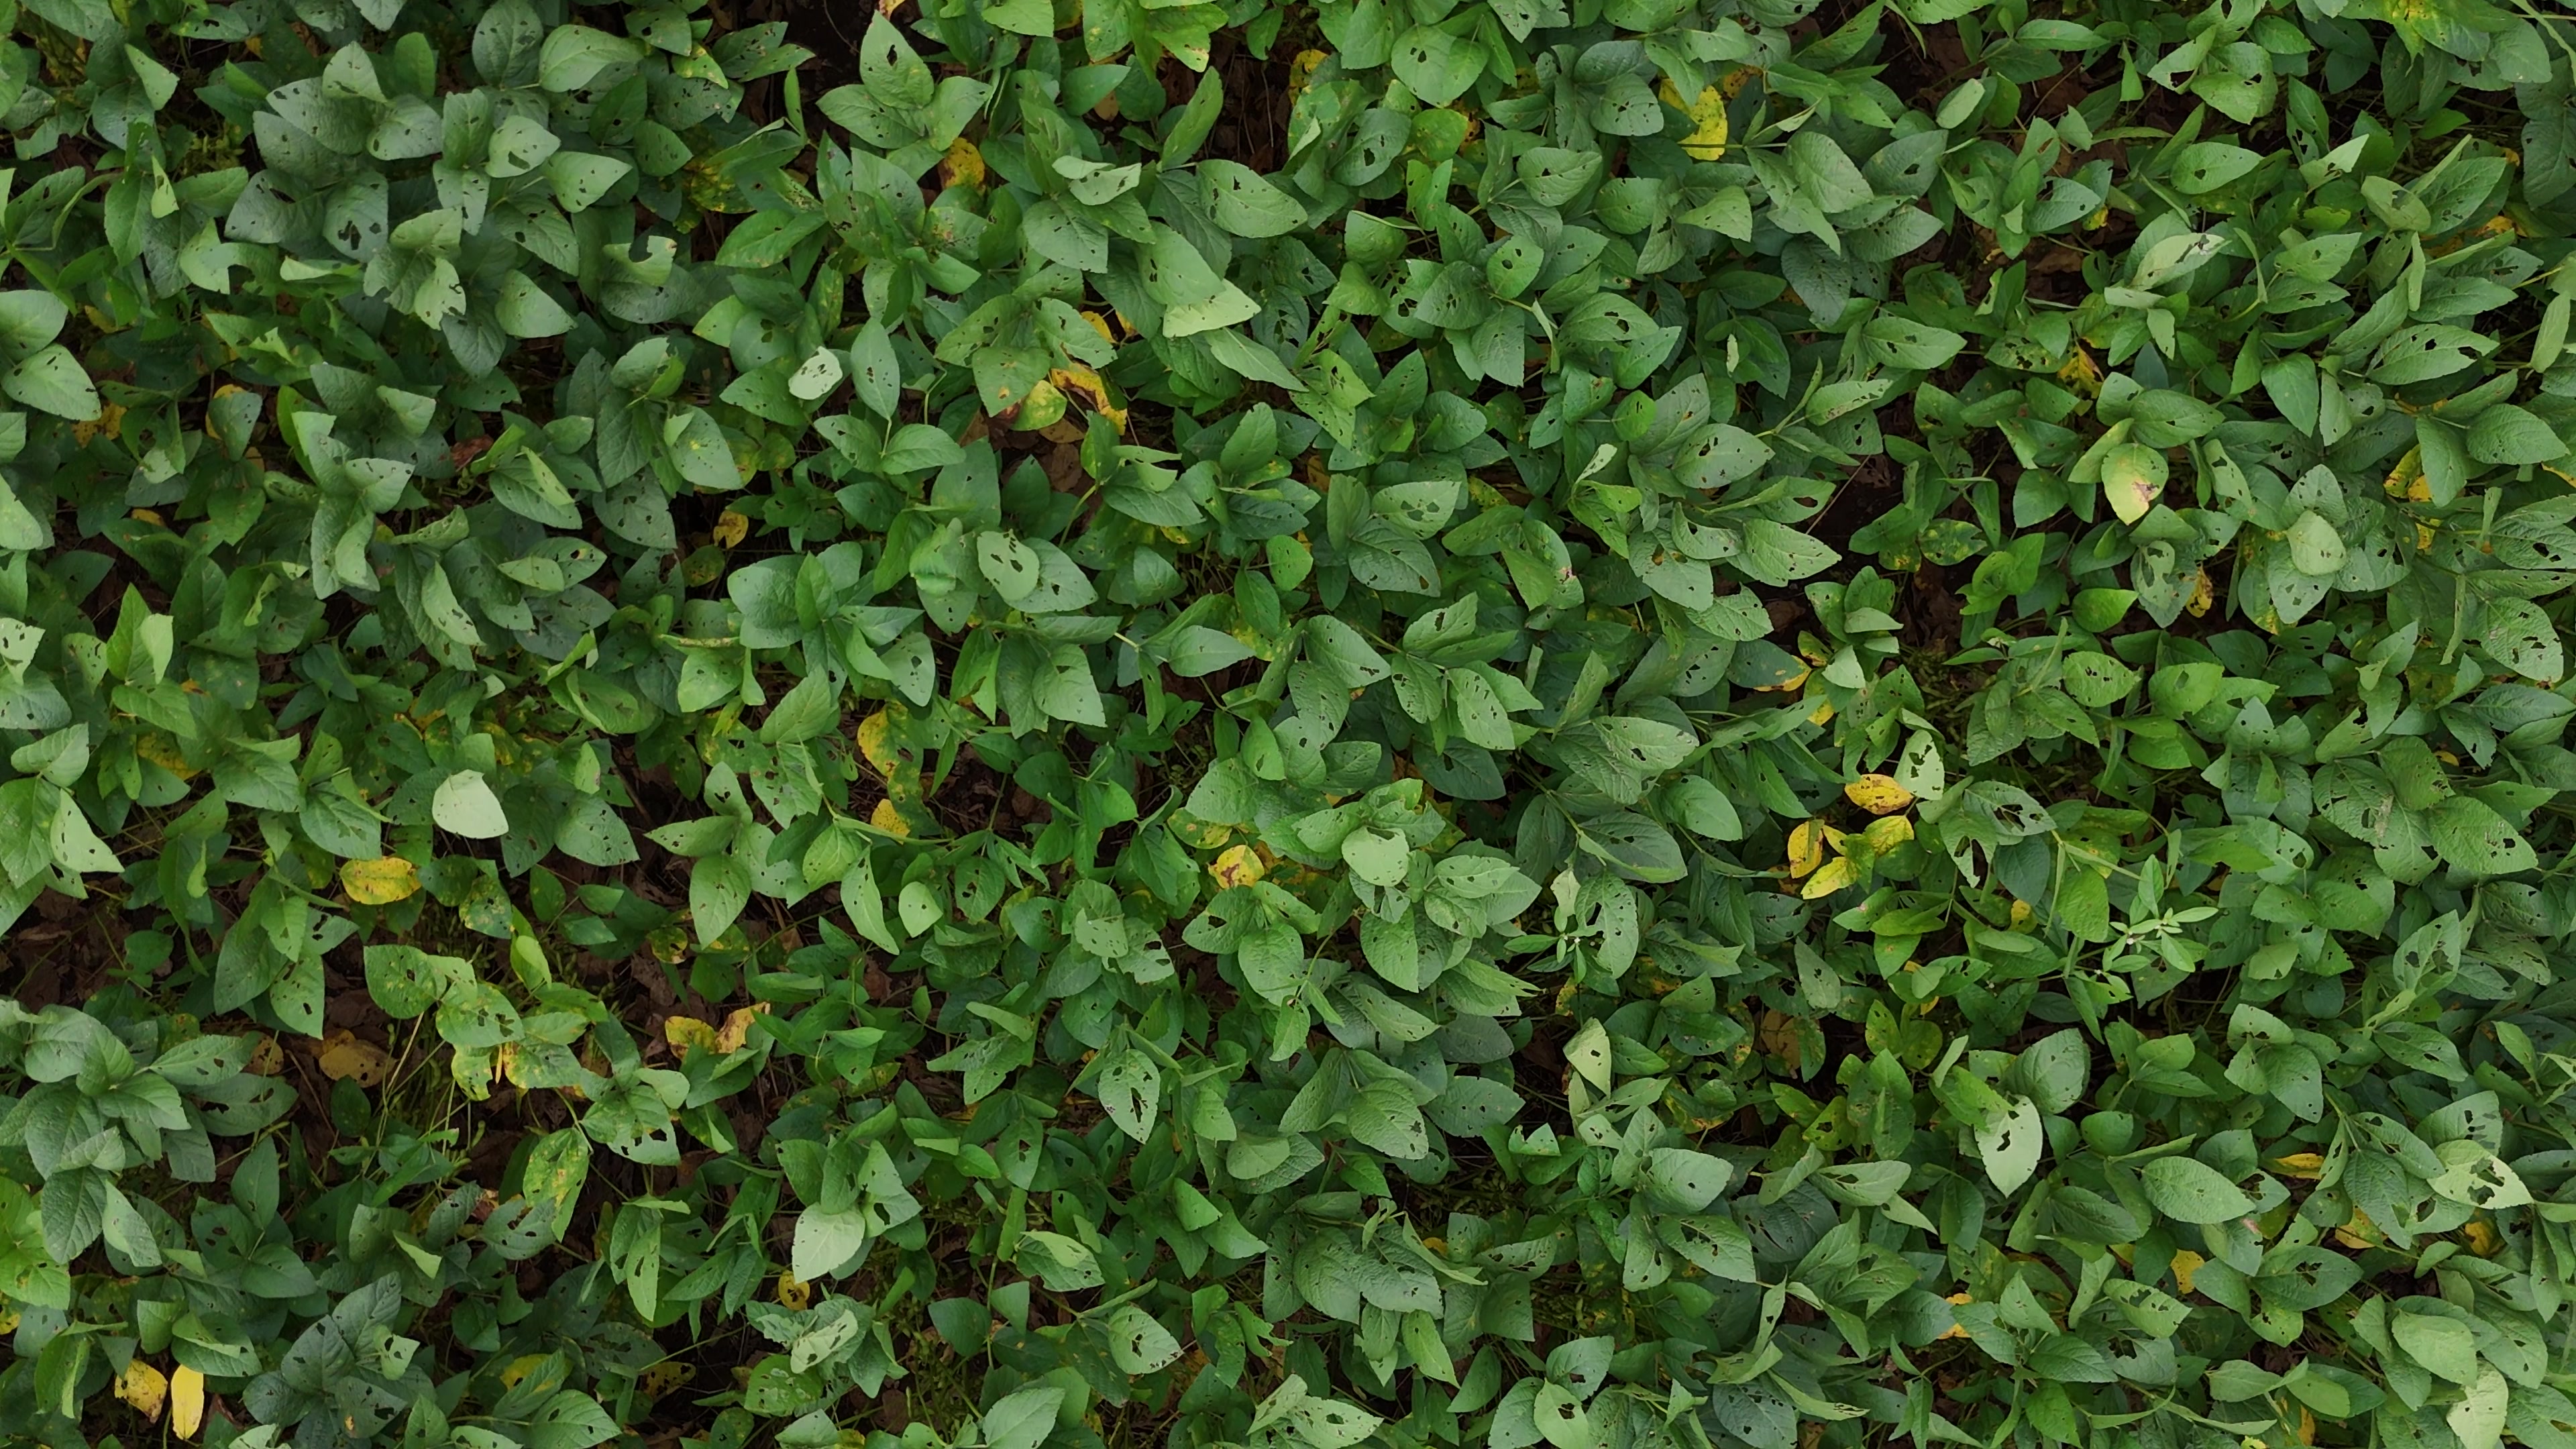
Label: Rust